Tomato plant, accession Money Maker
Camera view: bottom (45 deg); turntable rotation: 30 degrees
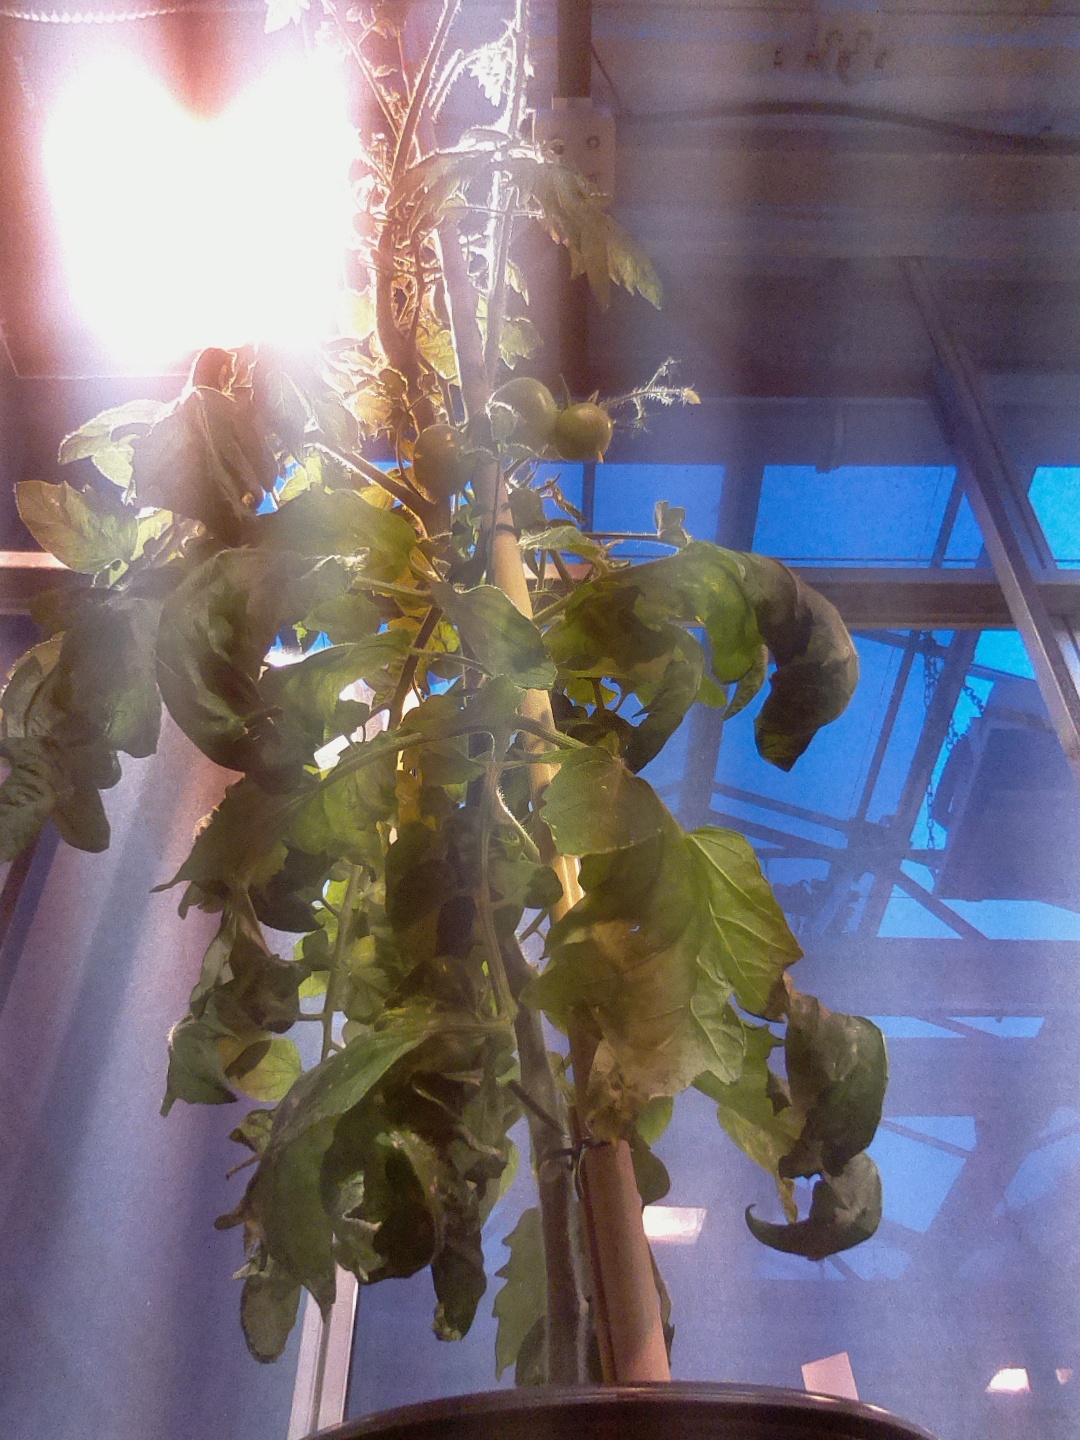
BBCH growth stage 74: 40%-50% of final fruit size